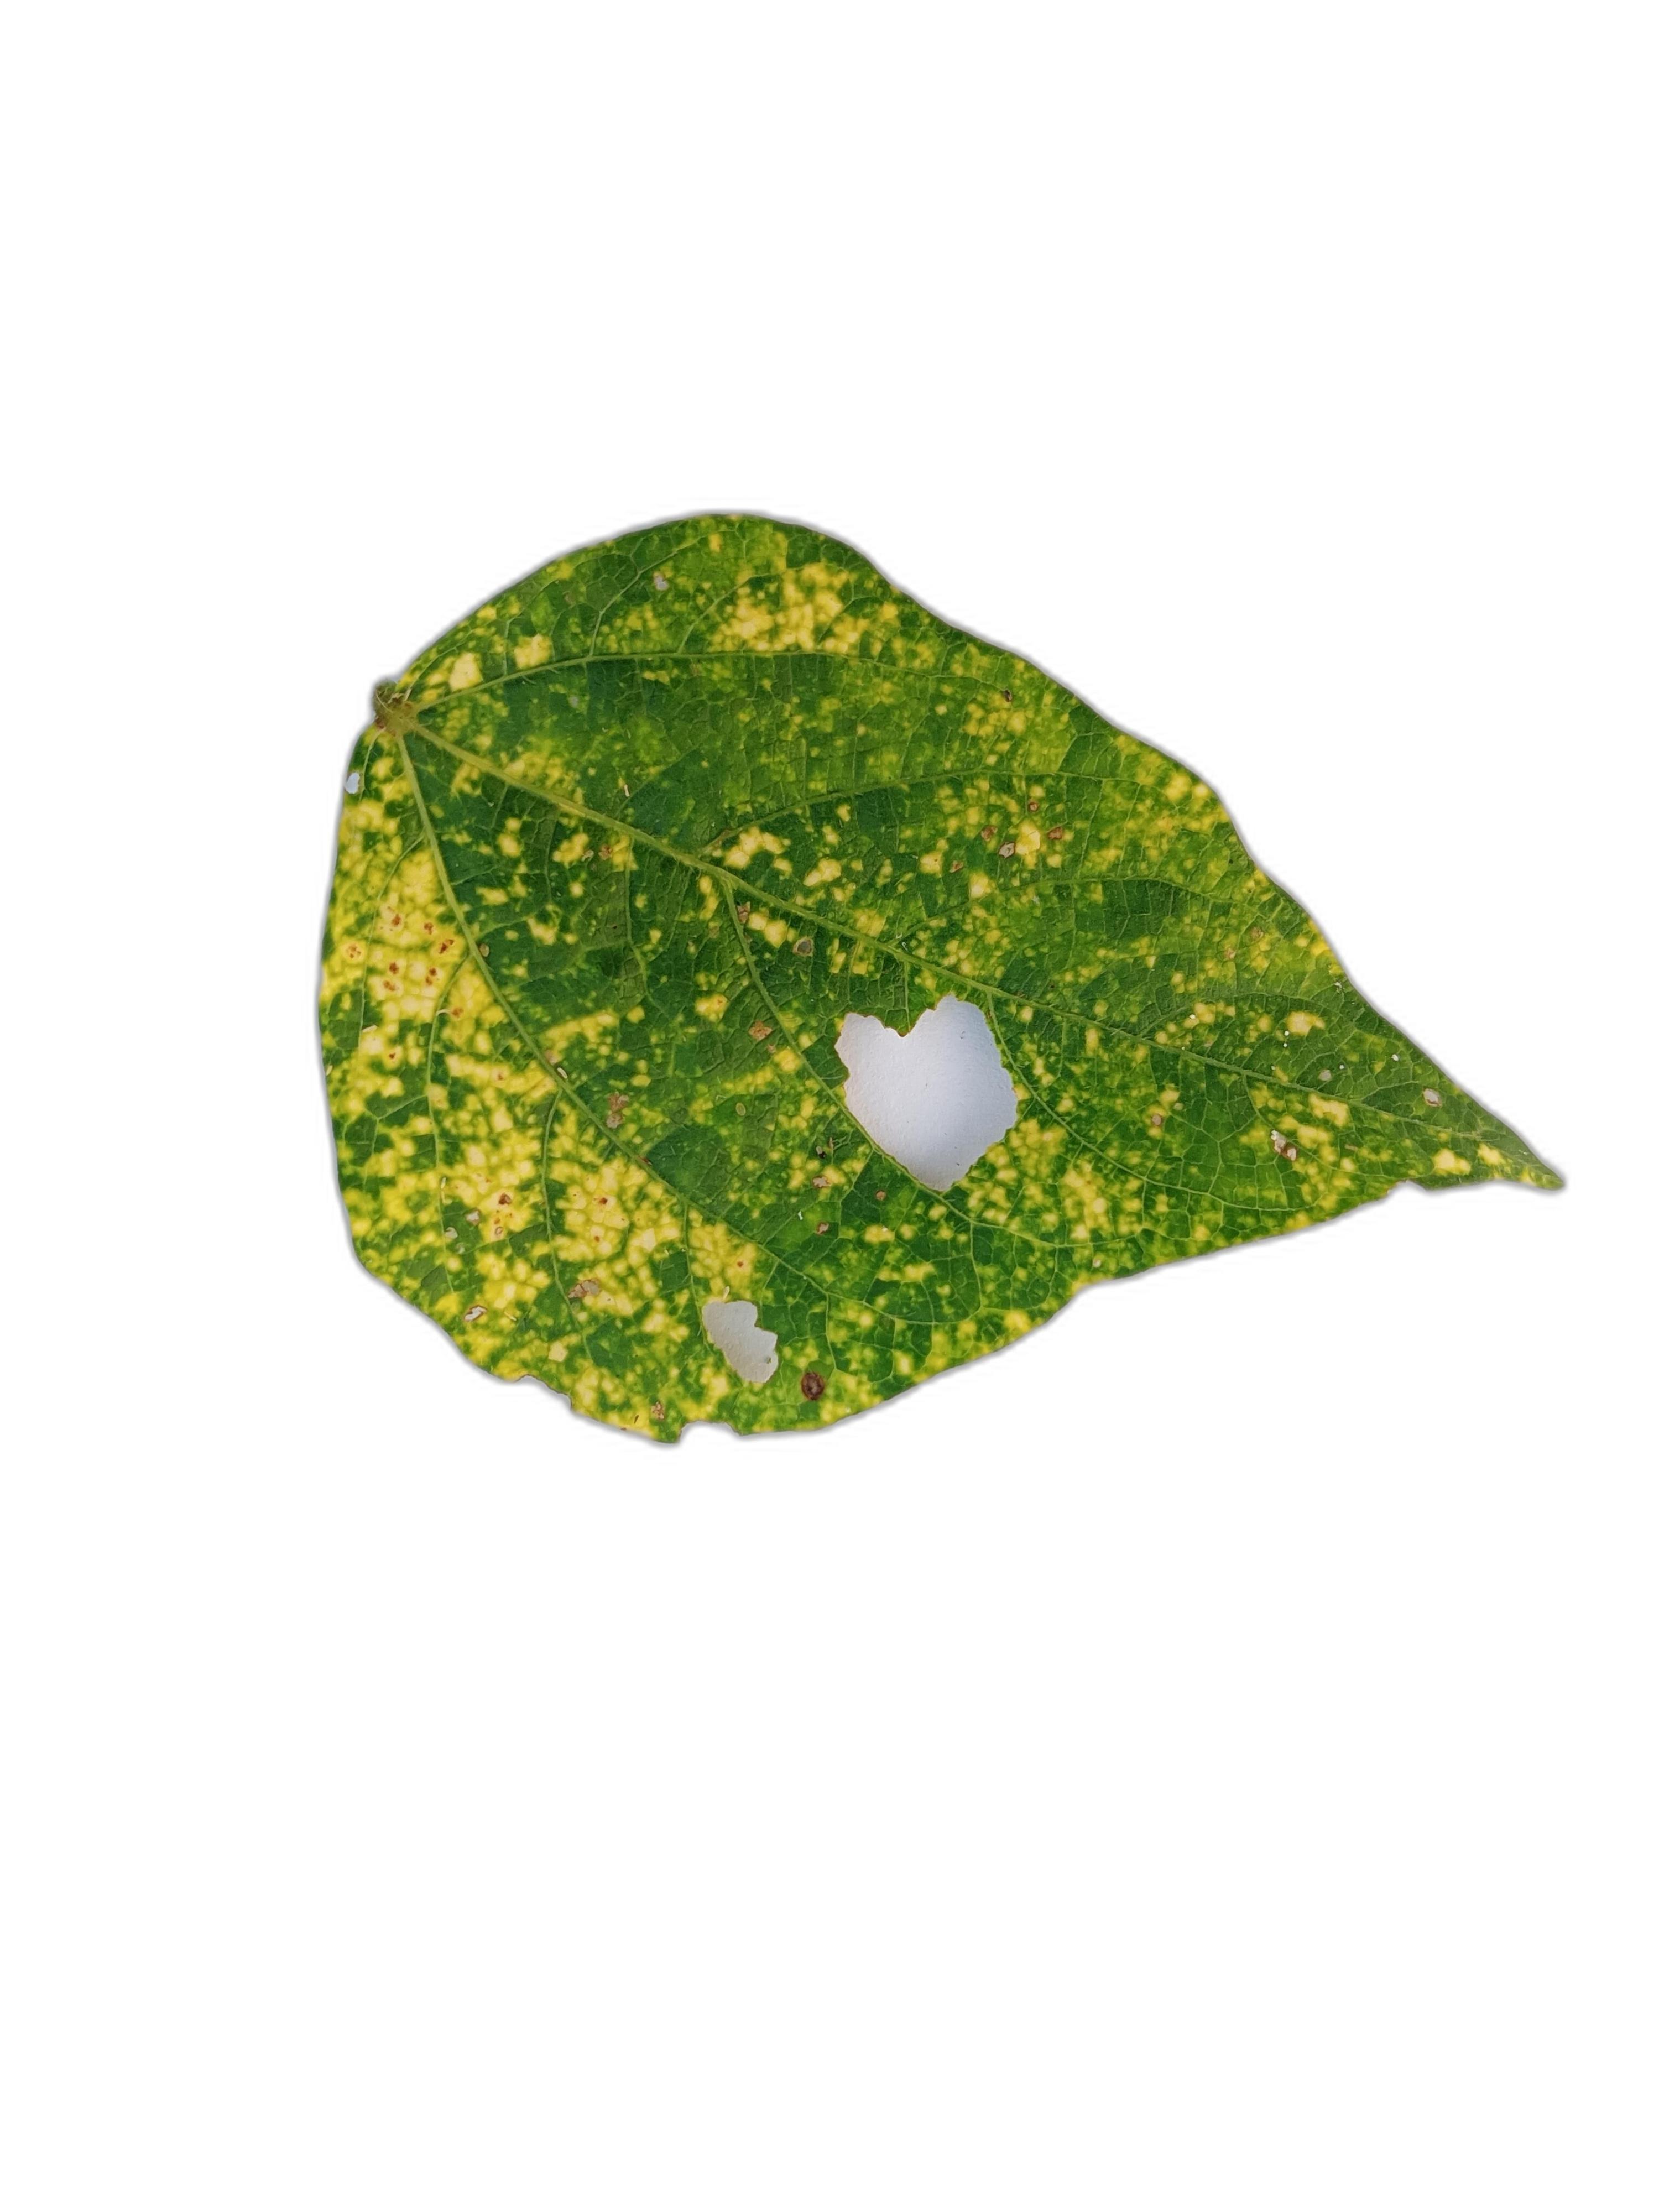
Label: Yellow Mosaic